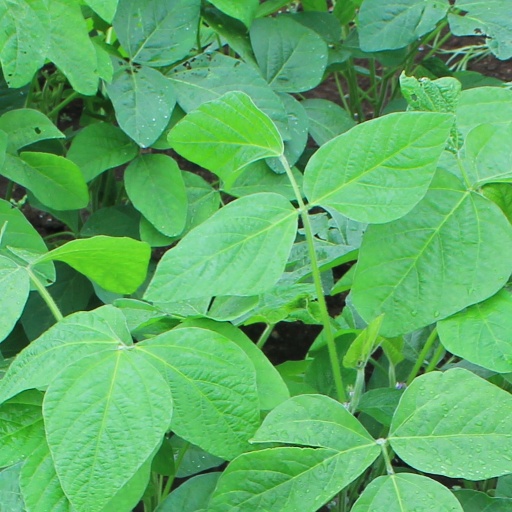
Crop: soybean